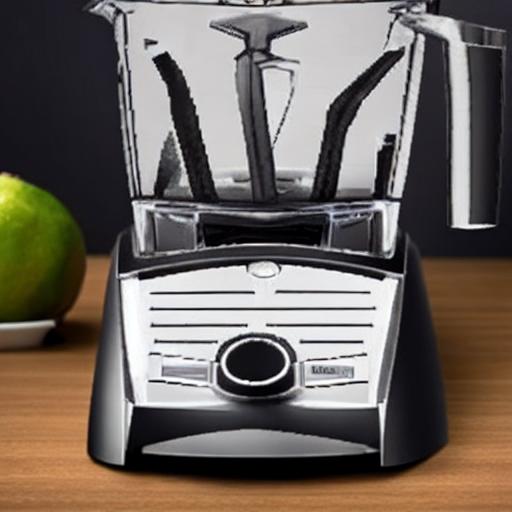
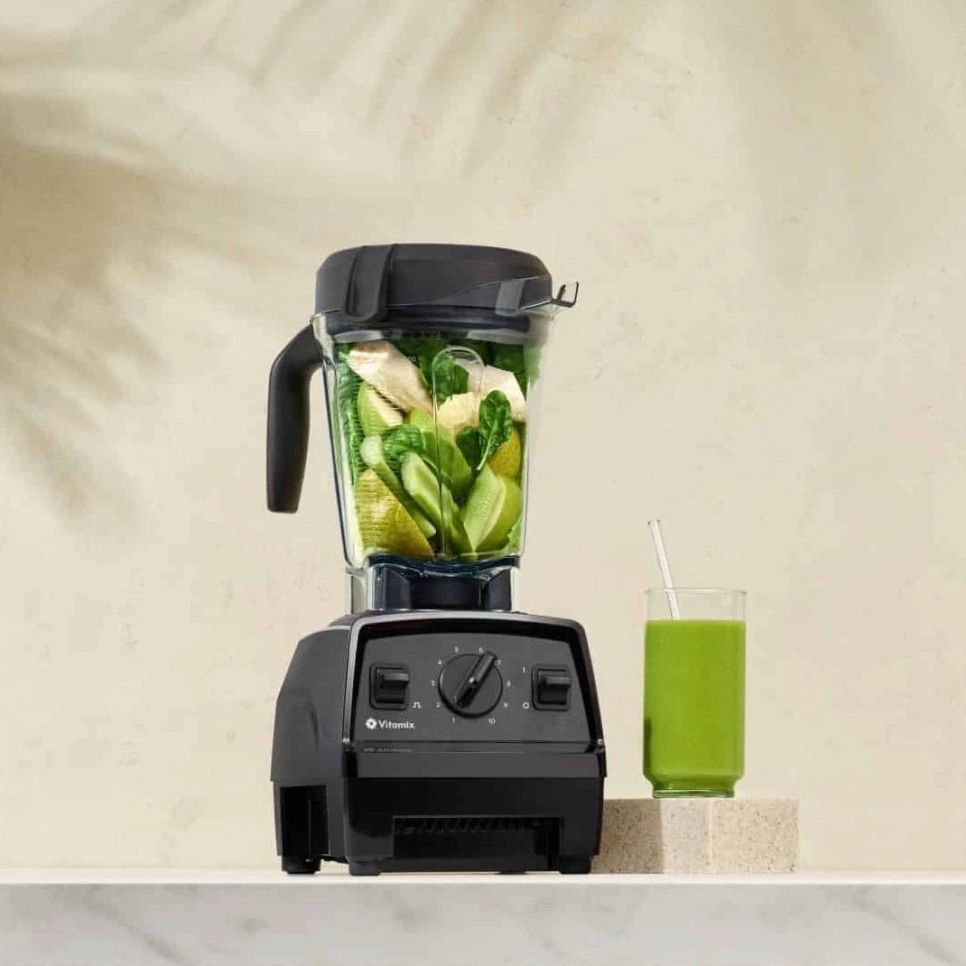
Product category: items_blender
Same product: no